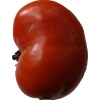
Label: tomato